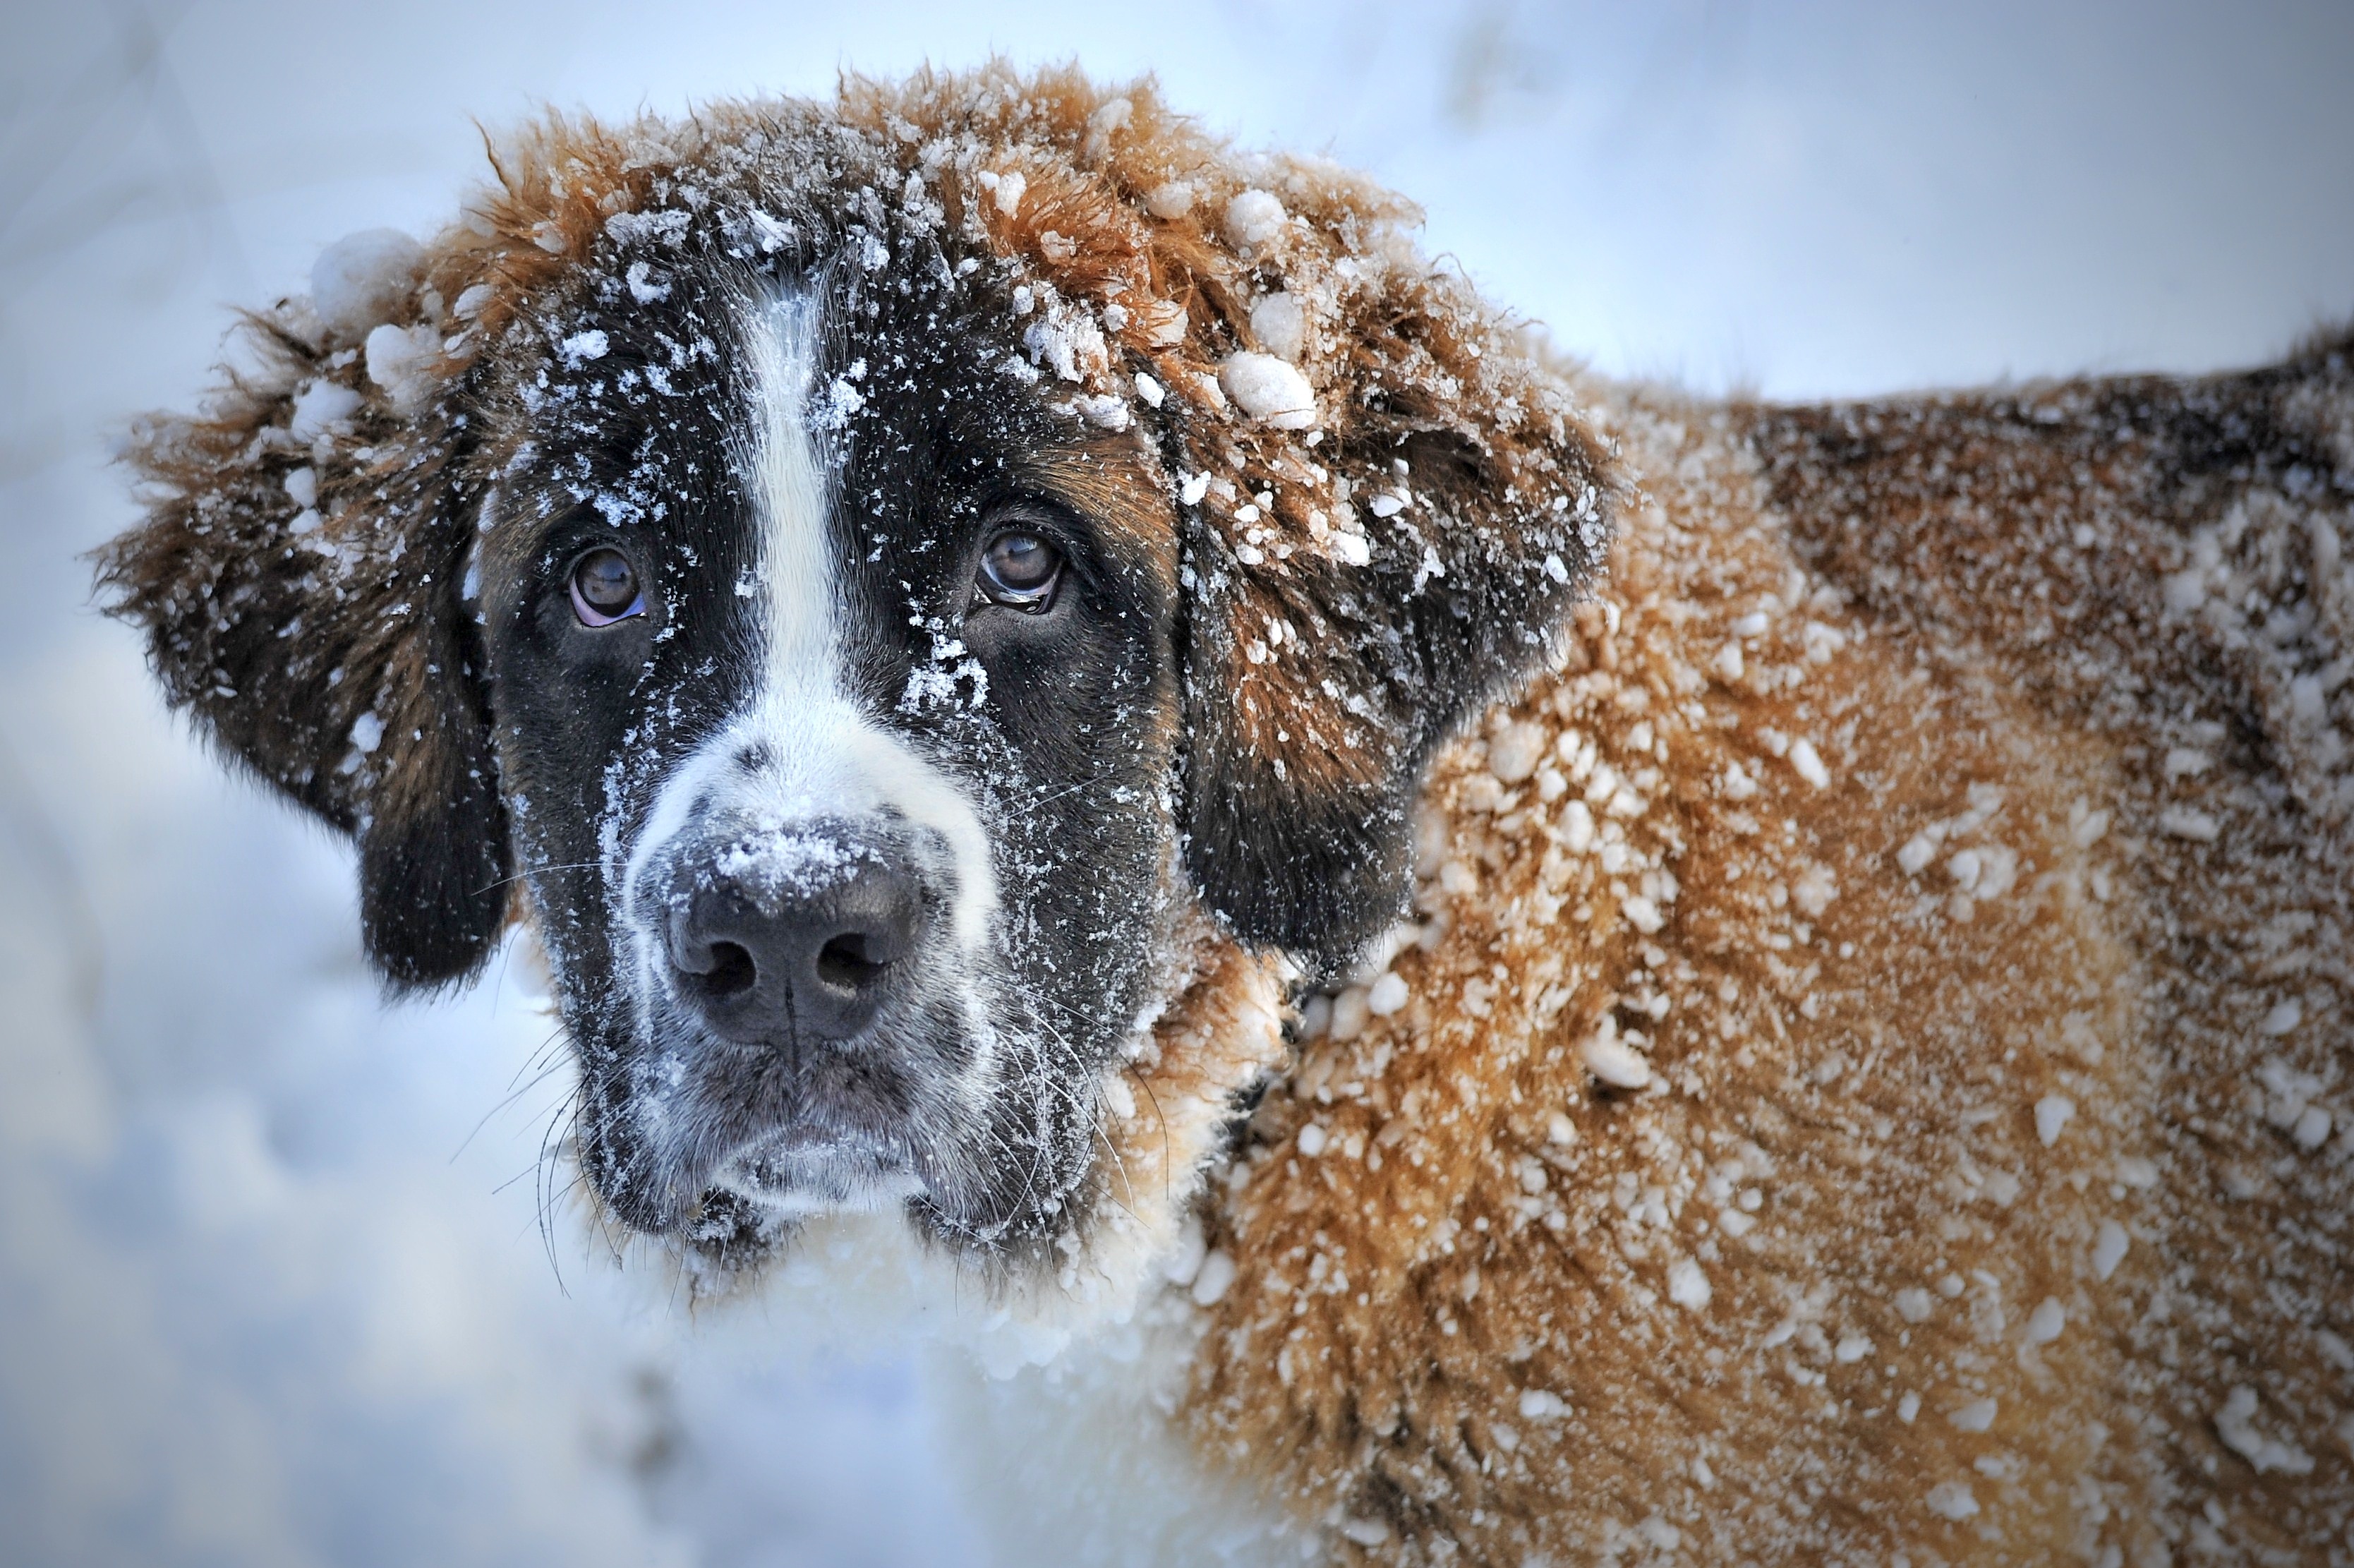
snow, winter, puppy, dog, weather, mammal, close up, vertebrate, snow dog, st bernard, dog in the snow, dog like mammal, dog crossbreeds, st bernard dog in the snow